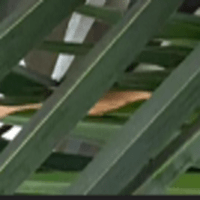
Label: Healthy sample